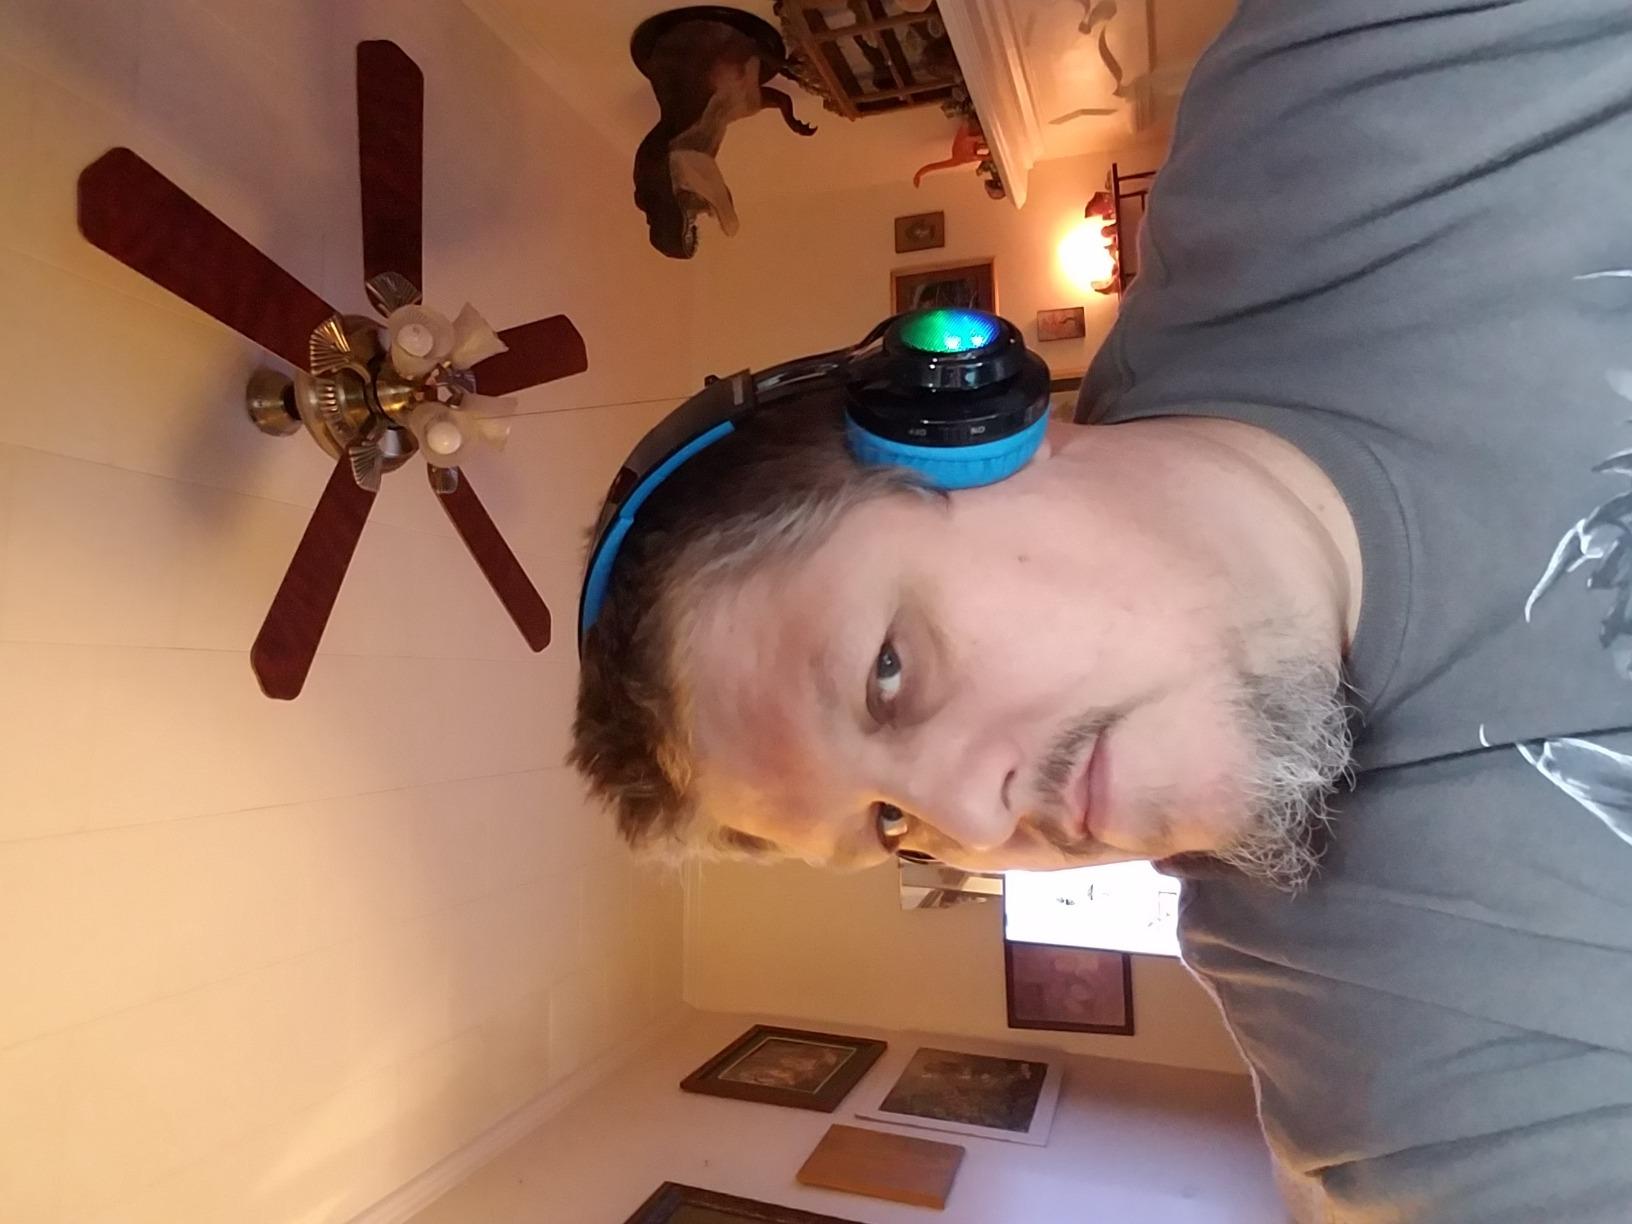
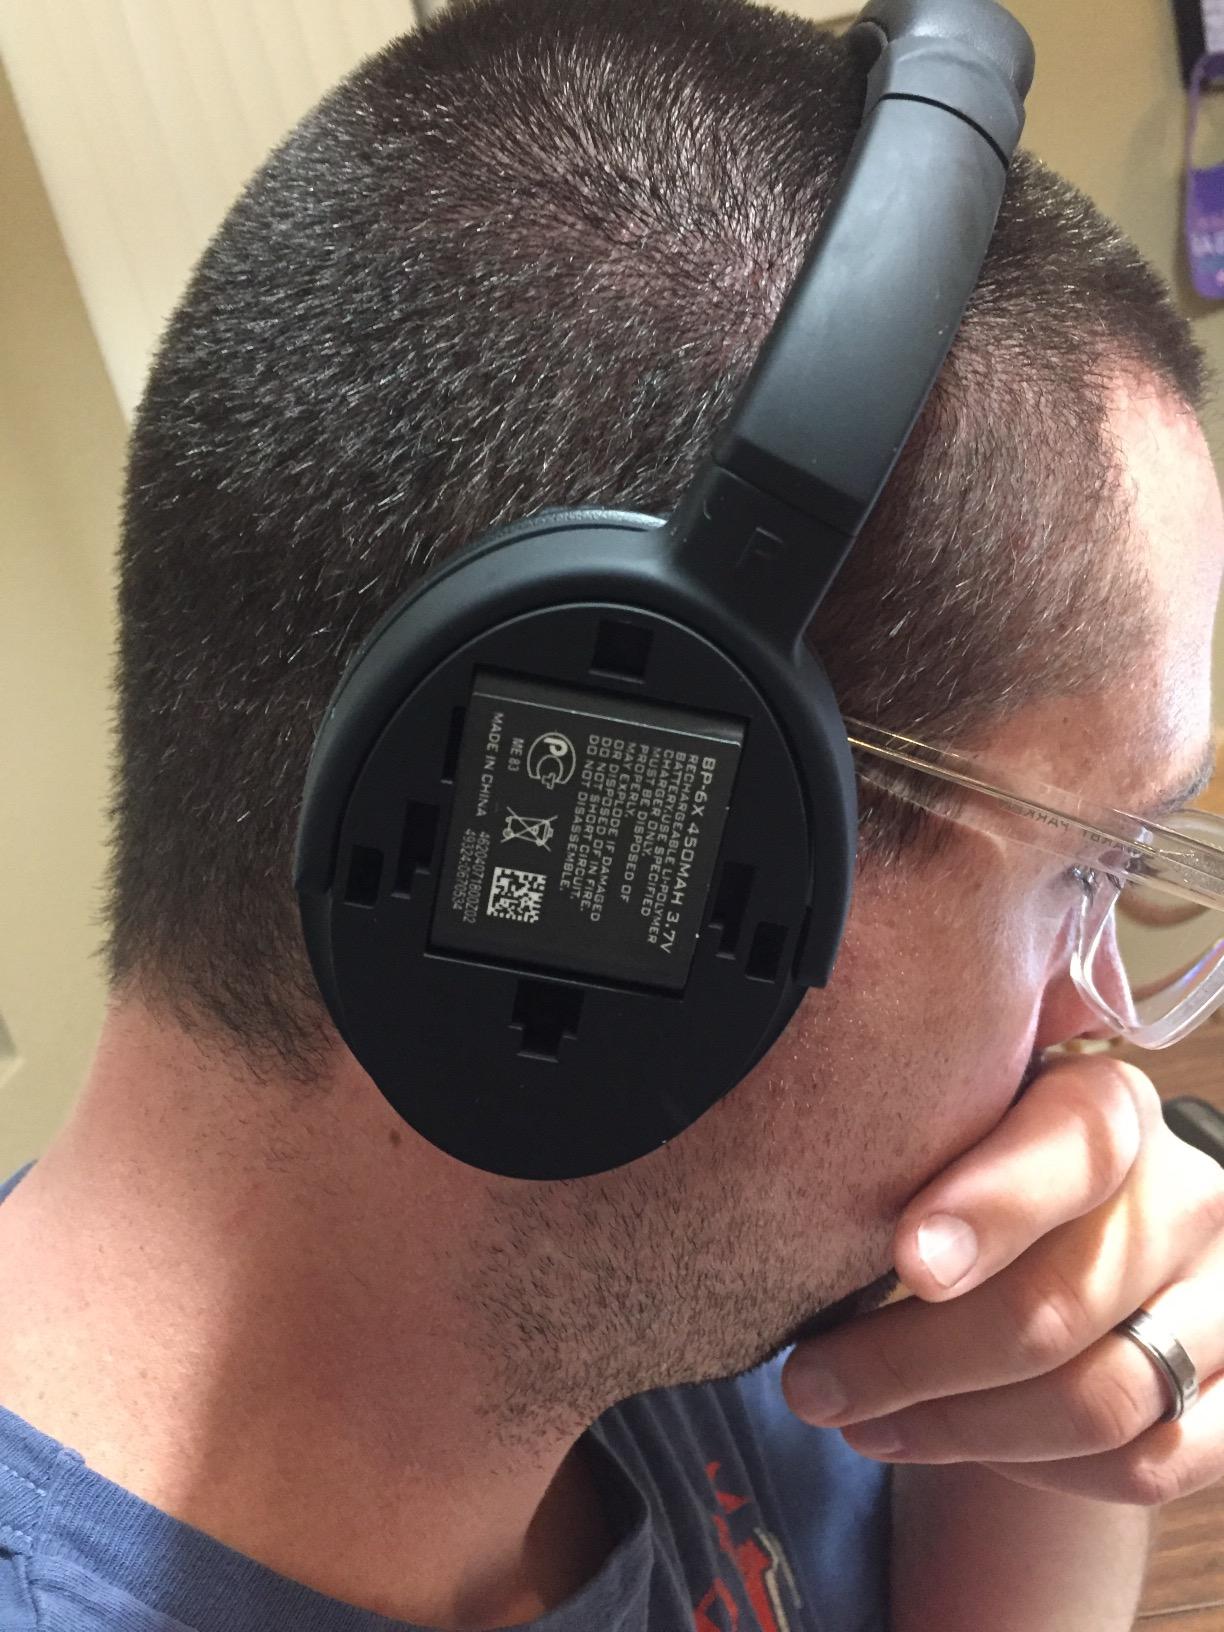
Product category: headphones
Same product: no